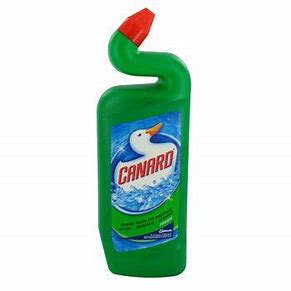
Label: plastic